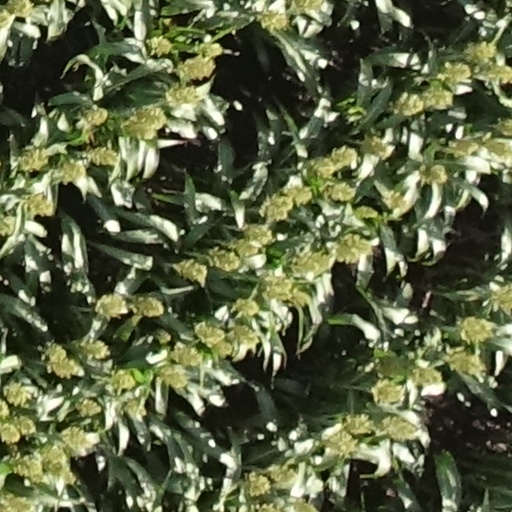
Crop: sorghum